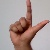
The image shows a hand gesture representing the letter 'L' in Indian Sign Language.